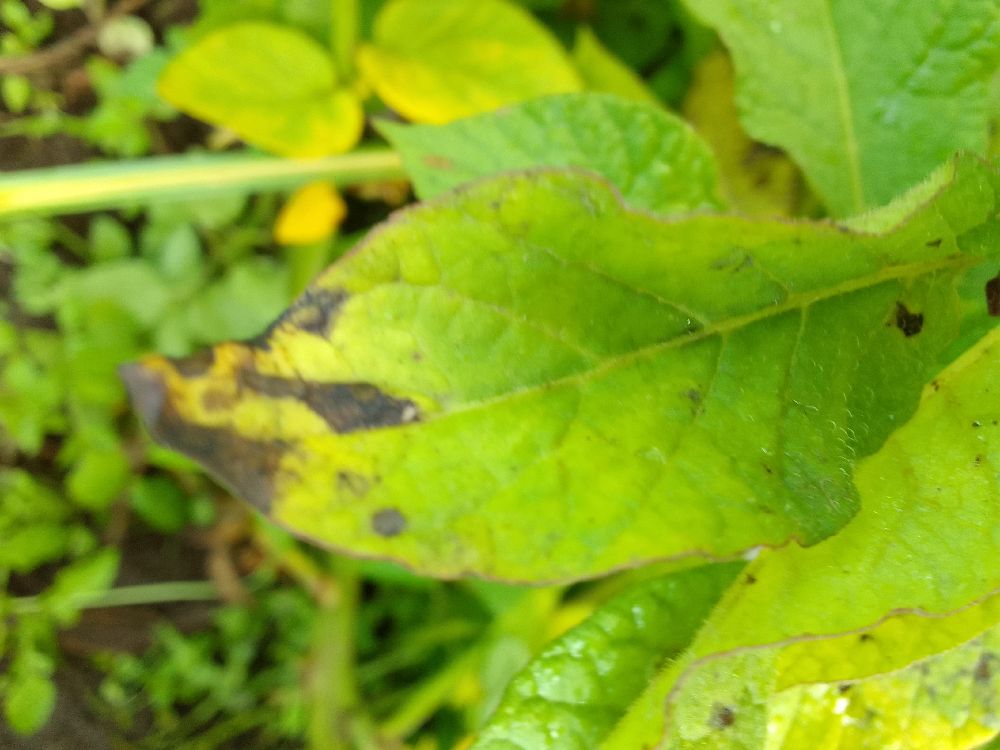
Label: Early blight